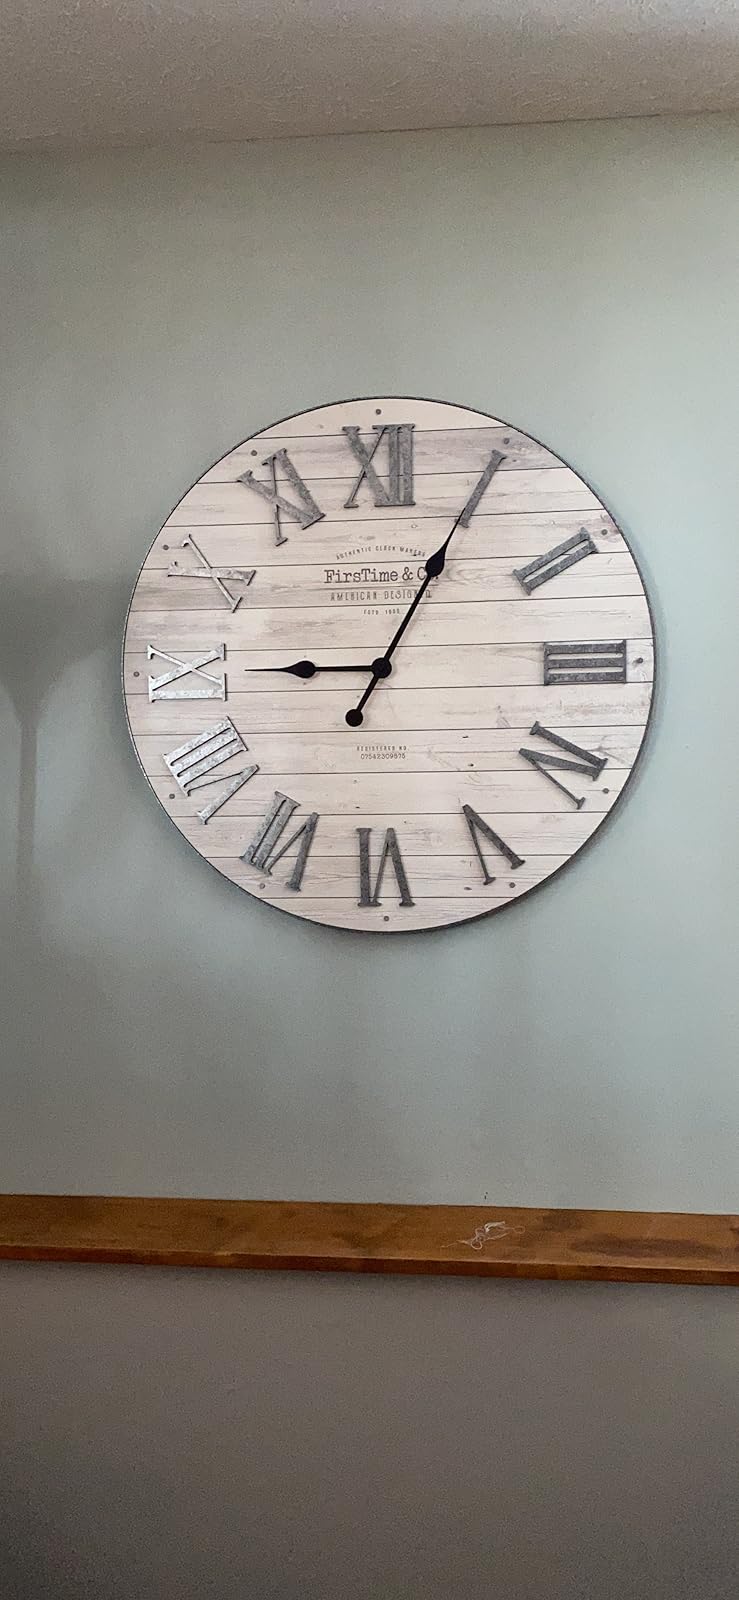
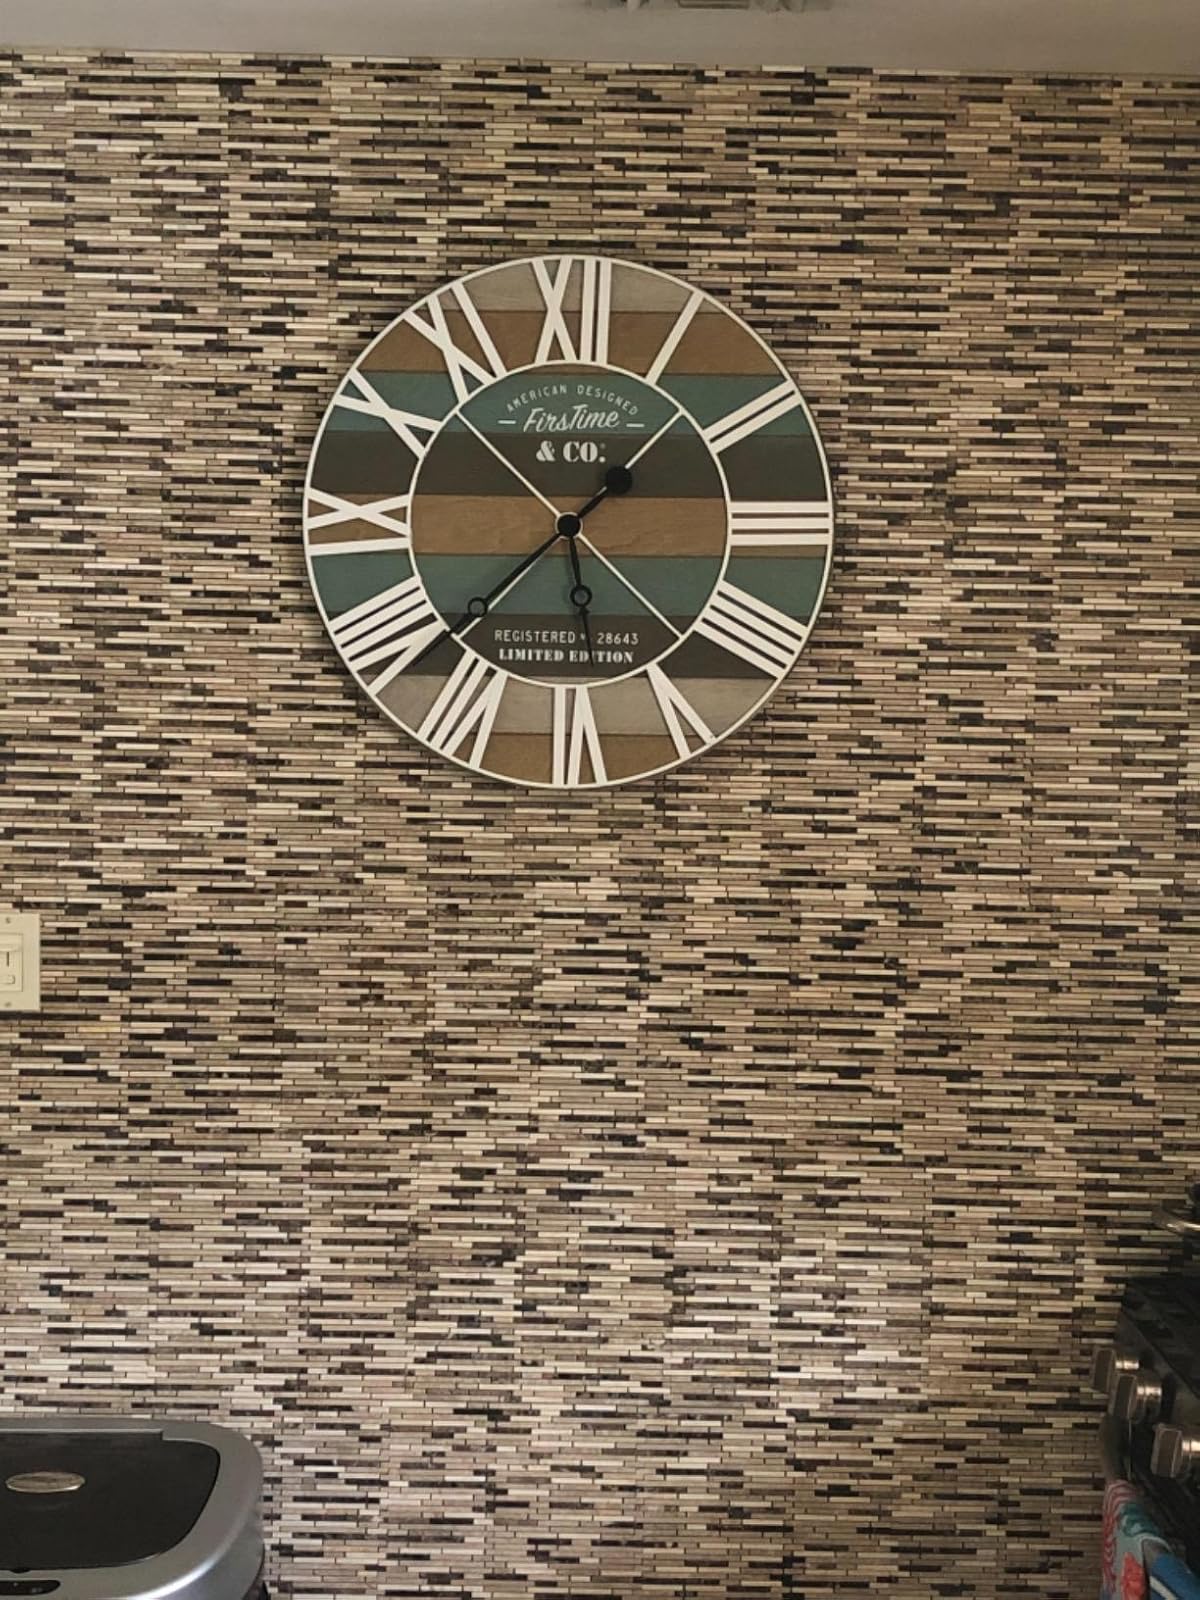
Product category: clock
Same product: no